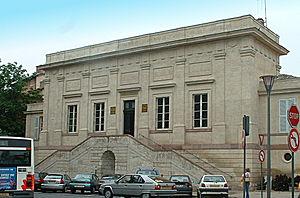
Palais de Justice d'Albi (Tarn, France).
Le Tarn est un département français de la région Occitanie, traversé par la rivière Tarn qui lui a donné son nom. L'Insee et la Poste lui attribuent le code 81. Les habitants sont nommés les Tarnais et Tarnaises. La préfecture est Albi, et l'unique sous-préfecture est Castres. Le département fait partie de l'académie de Toulouse sur le plan scolaire et dépend de la cour d'appel de Toulouse sur le plan judiciaire.